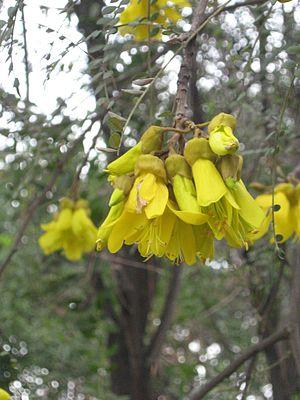
Sophora cassioides est une espèce de plantes dicotylédones de la famille des Fabaceae, sous-famille des Faboideae, endémique du Chili et de l'île de Gough.